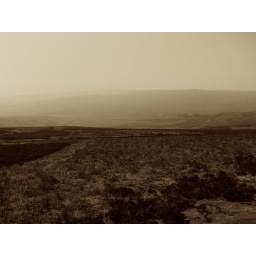
The Durham Dales in black and white